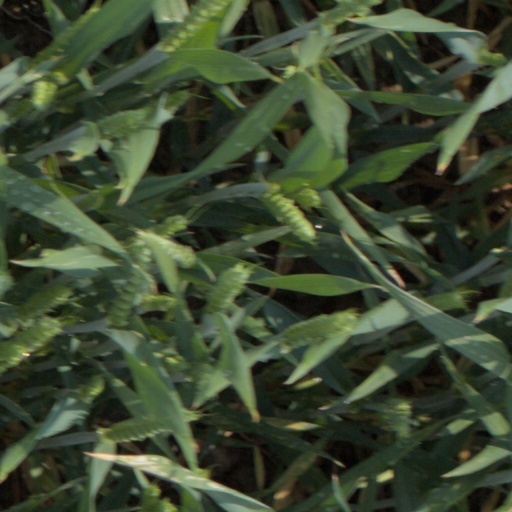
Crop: wheat